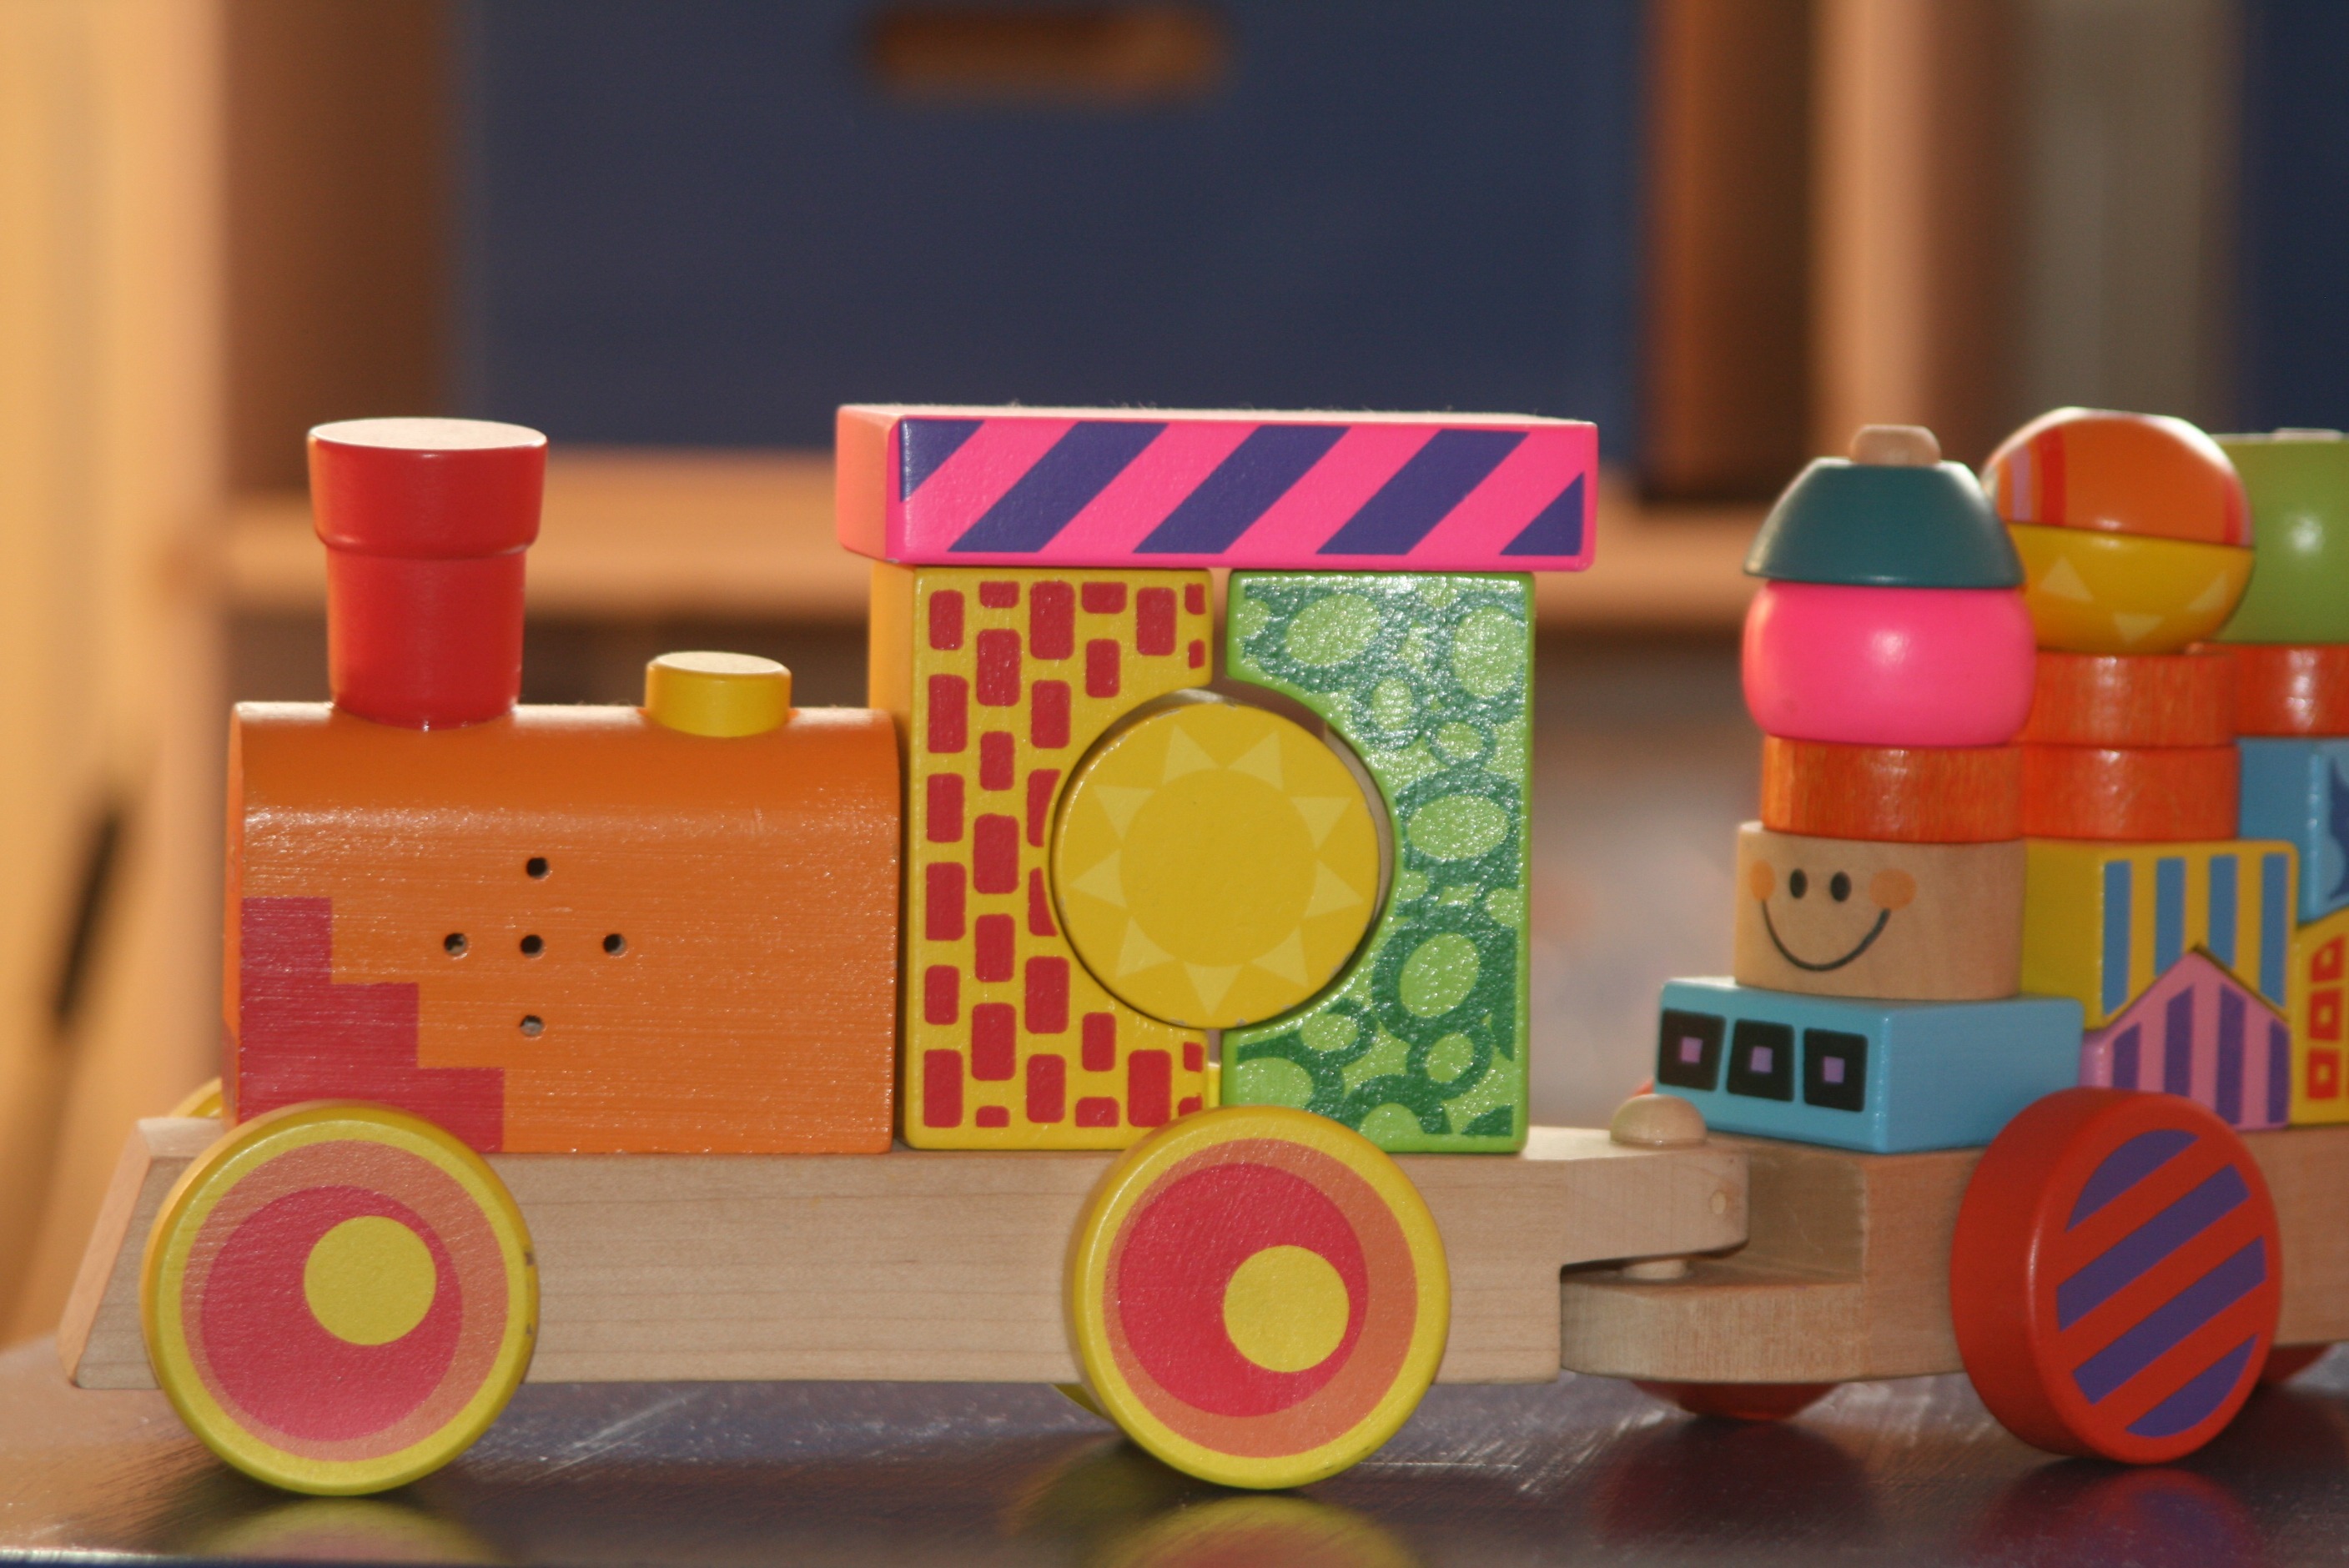
wood, railway, play, train, color, colorful, toy, product, children, locomotive, toys, kindergarten